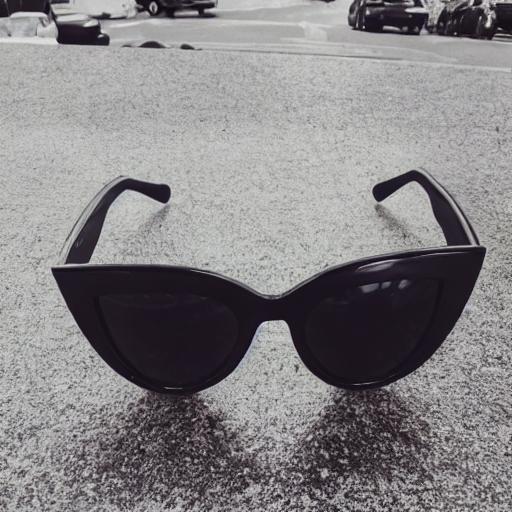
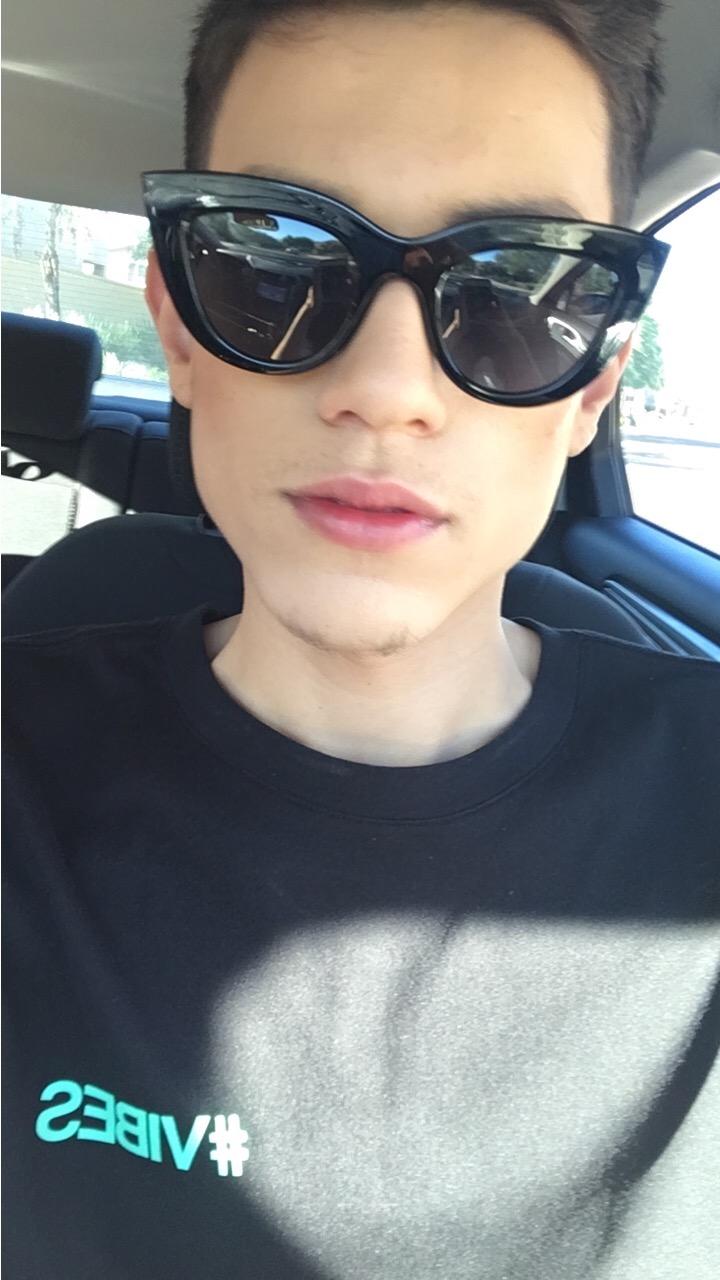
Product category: accessories_sunglasses
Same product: no